Thomas II (archbishop of Esztergom)

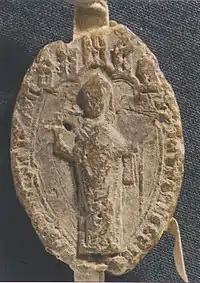
1307 seal of Thomas

Pope Clement confirmed Thomas' election and sent his "pallium" on 31 January 1306. Prior to this, Thomas borrowed a lot of money to achieve this goal. According to his promissory note ("obligatio") from February 1306, he had to pay 2,000 golden florins as his "servitium commune" and ten "servitia minuta" to the Roman Curia. Thomas paid 50 golden florins as part of his "servitium commune" in 1309. Otto was never able to strengthen his position in Hungary, because only the Kőszegis supported him. Accompanying with Thomas and his troops, Charles seized Esztergom and many fortresses in the northern parts of Hungary (now in Slovakia) in the autumn of 1306. Thomas marched into his emptied seat with his army, which has been plundered and destroyed in recent years. Thomas appointed Peter as Bishop of Pécs at the end of 1306 after the canons did not reach a consensus. However the local oligarch Henry Kőszegi's protege "cantor" Nicholas contested the appointment and usurped the position and its revenues. Thomas excommunicated the "cantor" from the church in 1307. Thomas borrowed money in 1307 to repair the cathedral, but renovation works lasted for decades, surpassing his archiepiscopal tenure. Thomas convoked a provincial synod to Udvard, Komárom County (present-day Dvory nad Žitavou, Slovakia) in May 1307. There, he renewed the excommunication of those barons, clergymen and towns, who did not acknowledge Charles as their king. Thomas called all the subjects of the realm to obey the king's commandments, otherwise he was ready to place the whole kingdom under interdict and launch a crusade against the treacherous barons. After Charles' partisans occupied Buda in June 1307, Thomas captured and imprisoned those local pro-Wenceslaus clergymen, who even excommunicated Pope Benedict XI prior to that. The priests died in his prison, according to the "Illuminated Chronicle". An assembly of Charles' partisans confirmed Charles' claim to the throne on 10 October 1307, and authorized archbishops Thomas and Vincent to excommunicate those who raise objections to the decision. Meanwhile, Pope Clement also ordered the two archbishops to summon Anthony, Bishop of Csanád before the papal curia, because of his involvement in the coronation of Otto, and to proclaim the papal judgment that Charles is the rightful Hungarian king. Pope Clement V sent his papal legate, Gentile Portino da Montefiore, to Hungary. Charles I and Thomas welcomed him in Zagreb, when he arrived in the summer of 1308. Thomas contributed to the costs of the legate's activities with 431 Buda marks until the autumn of 1311 (the expected amount was 603 marks).